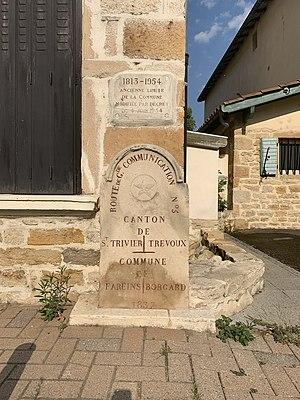
Borne de la route de Grande Communication n°5 donnant la délimitation communale entre Fareins et Beauregard telle qu'elle le fut avant 1954, rue Hector Berlioz, Beauregard, Ain.
Beauregard est une commune française située dans le département de l'Ain, en région Auvergne-Rhône-Alpes.